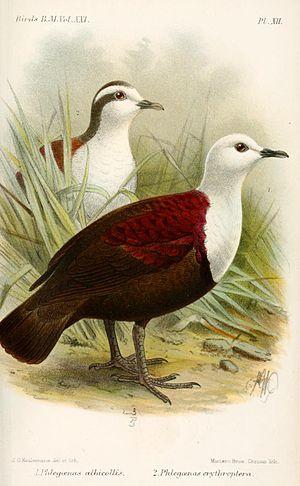
La Gallicolombe érythroptère est une espèce d'oiseaux appartenant à la famille des colombidés.